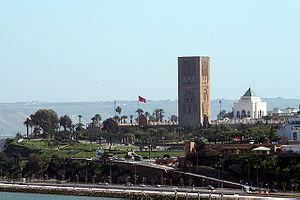
Mausolée royal de Maurétanie, nécropole des anciens rois de Maurétanie
Le mausolée Mohammed-V est un tombeau royal situé à Rabat, capitale du Maroc. Il se trouve sur l'esplanade de la tour Hassan et en surplomb de l'embouchure du fleuve Bouregreg. Le mausolée abrite les tombes du roi Mohammed V — ex-sultan Sidi Mohammed ben Youssef — et de ses fils, le prince Moulay Abdallah et le roi Hassan II. Conçu par l'architecte vietnamien Eric Vo Toan, il a été construit entre 1961 et 1971, soit 10 ans de travaux auxquels collaborèrent 400 artisans marocains. L'édifice est caractérisé par son architecture marocaine classique.